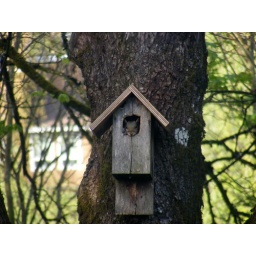
Squirrel took over the bird house high up in the tree. Not sure if there will be babies or not.